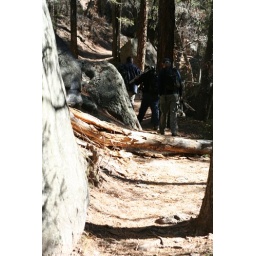
Treking out on Trail 137 near Battle ship rock (Jemez Speings NM)